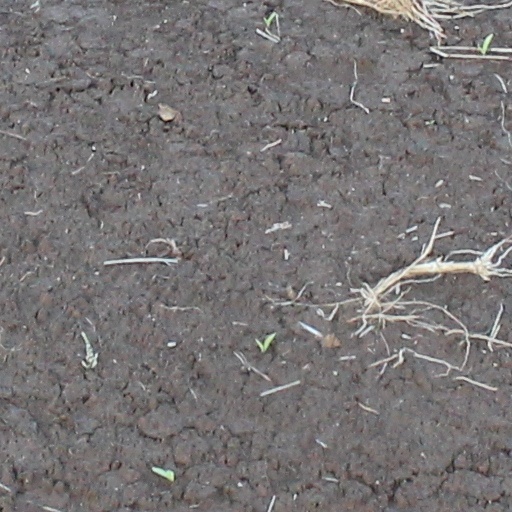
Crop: wheat